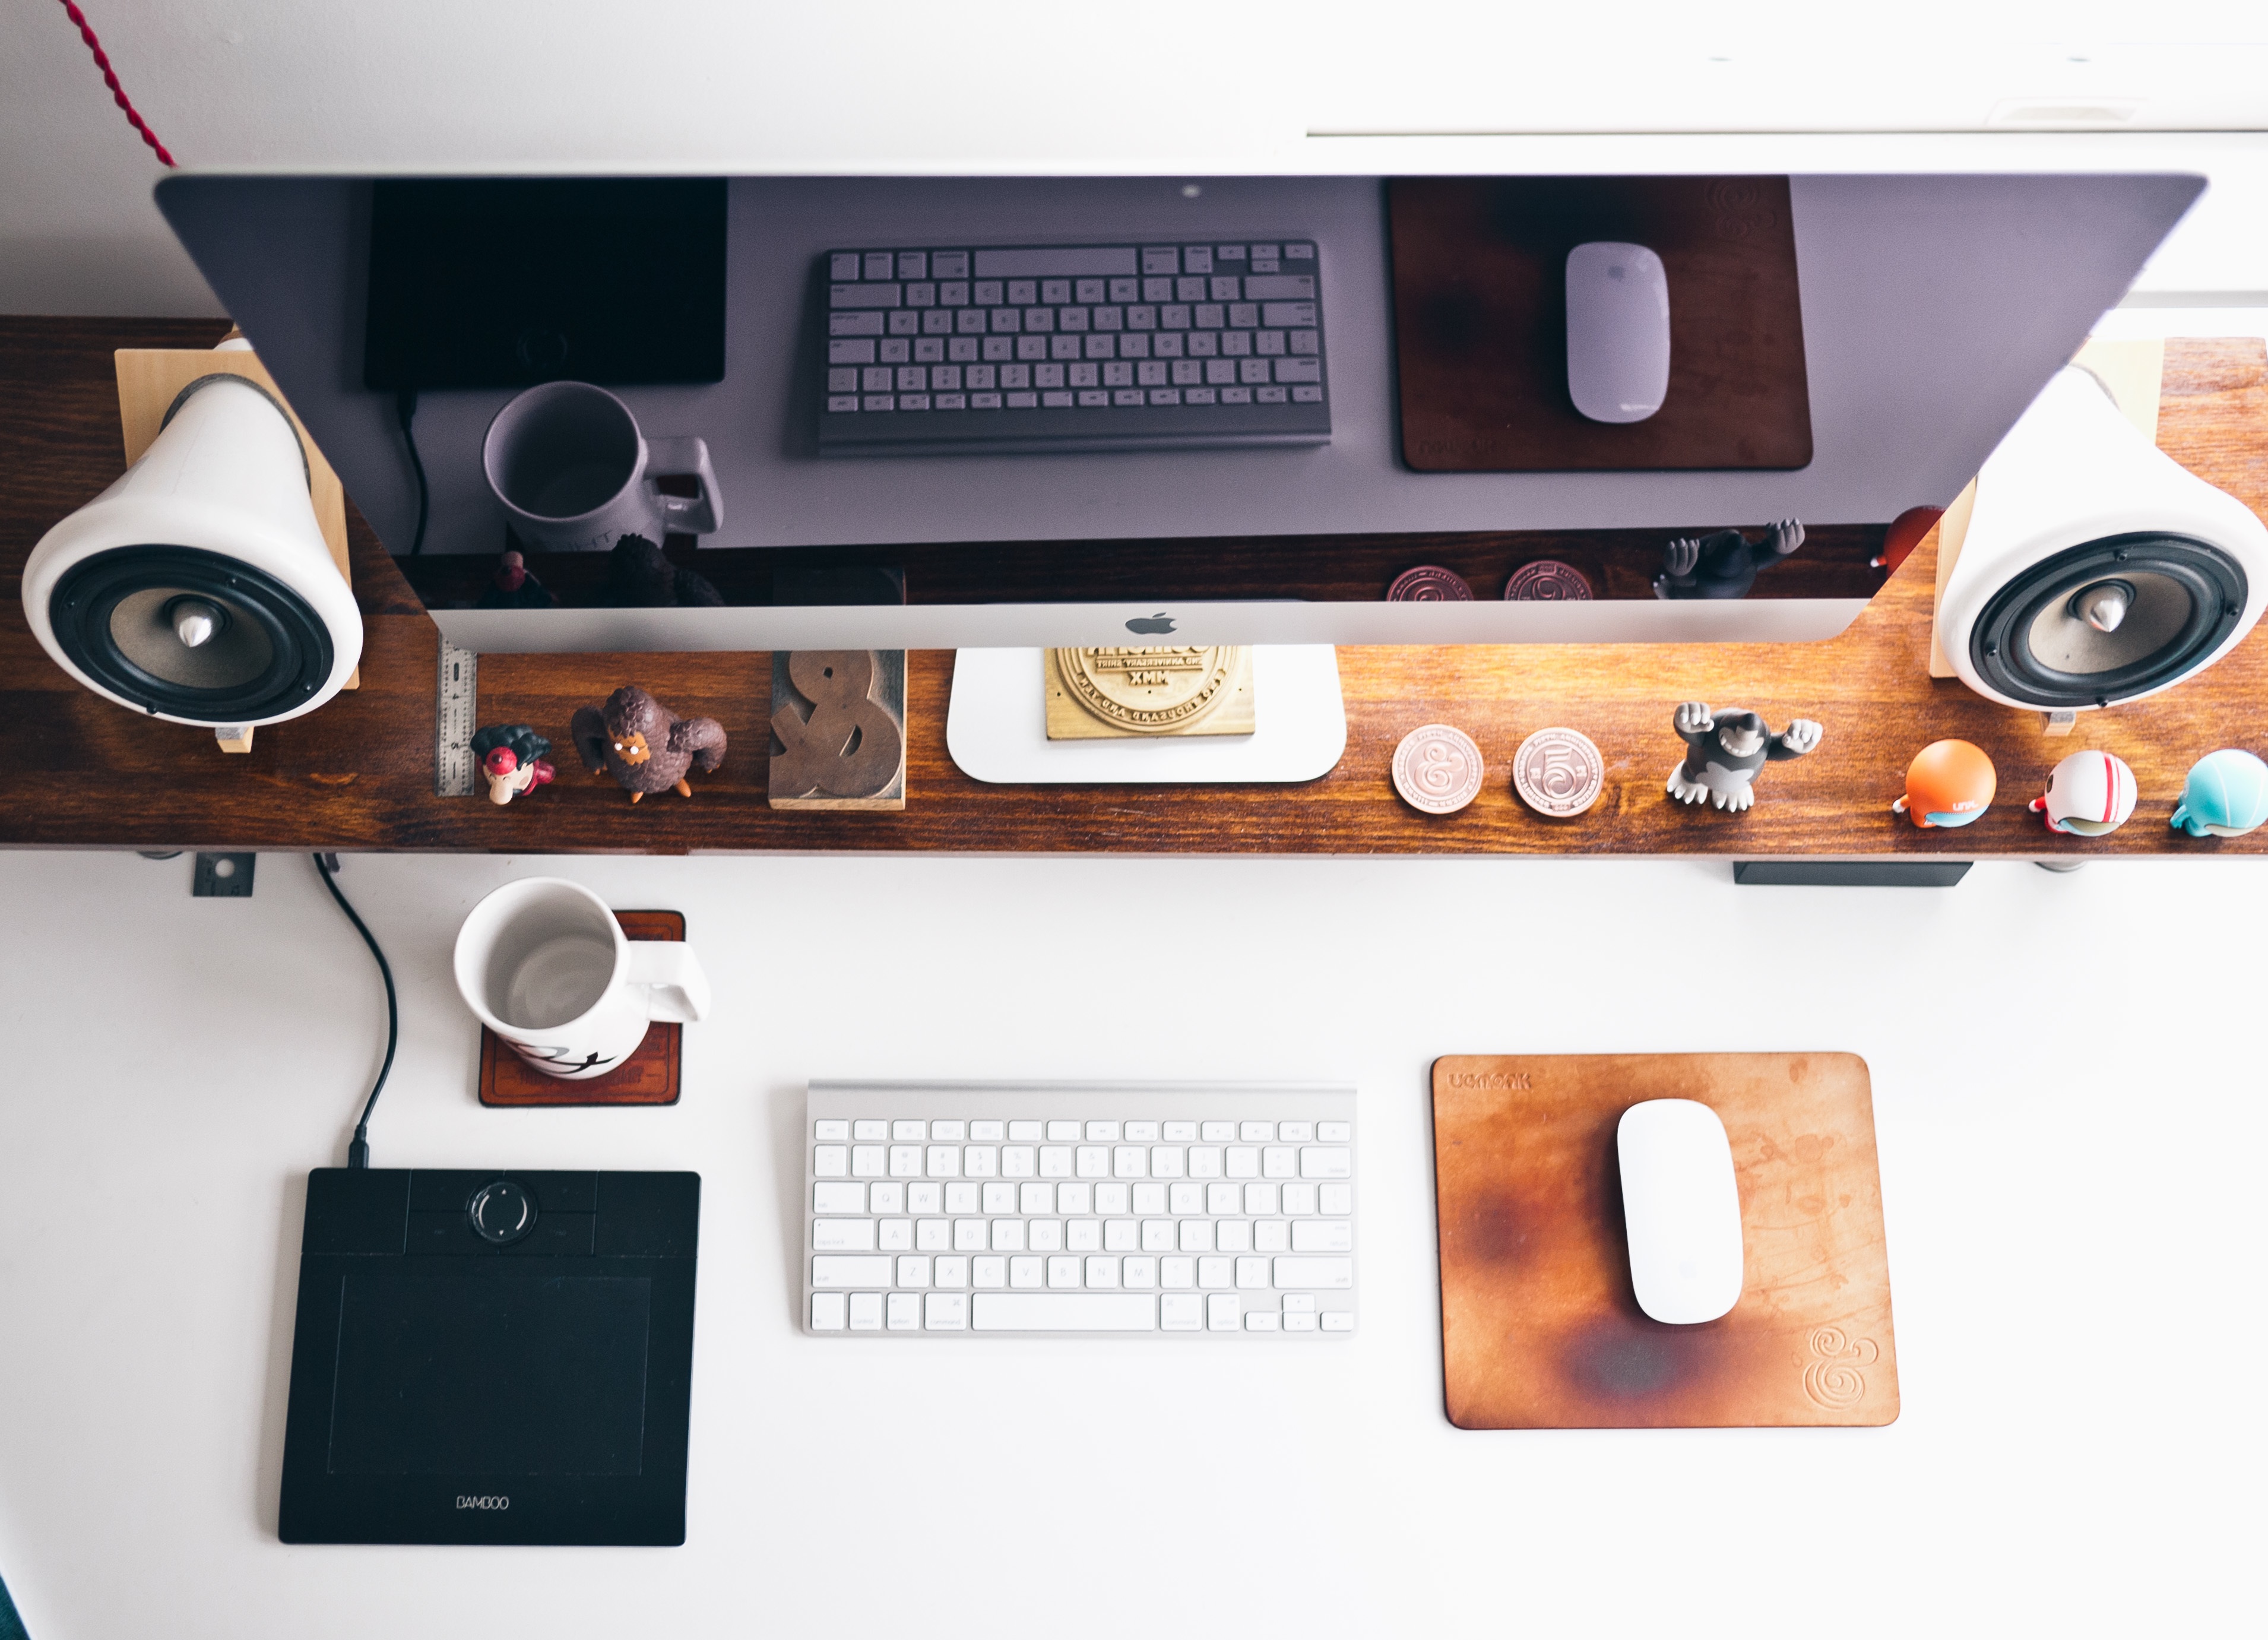
desk, computer, technology, workspace, desktop, speaker, room, radio, product, electronics, multimedia, radio receiver, electronic device, communication device